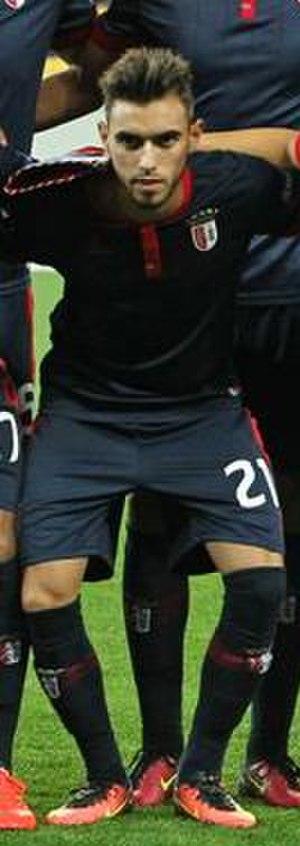
Ricardo Jorge da Luz Horta est un footballeur portugais né le 15 septembre 1994 à Almada. Il évolue au poste d'ailier au Sporting Braga